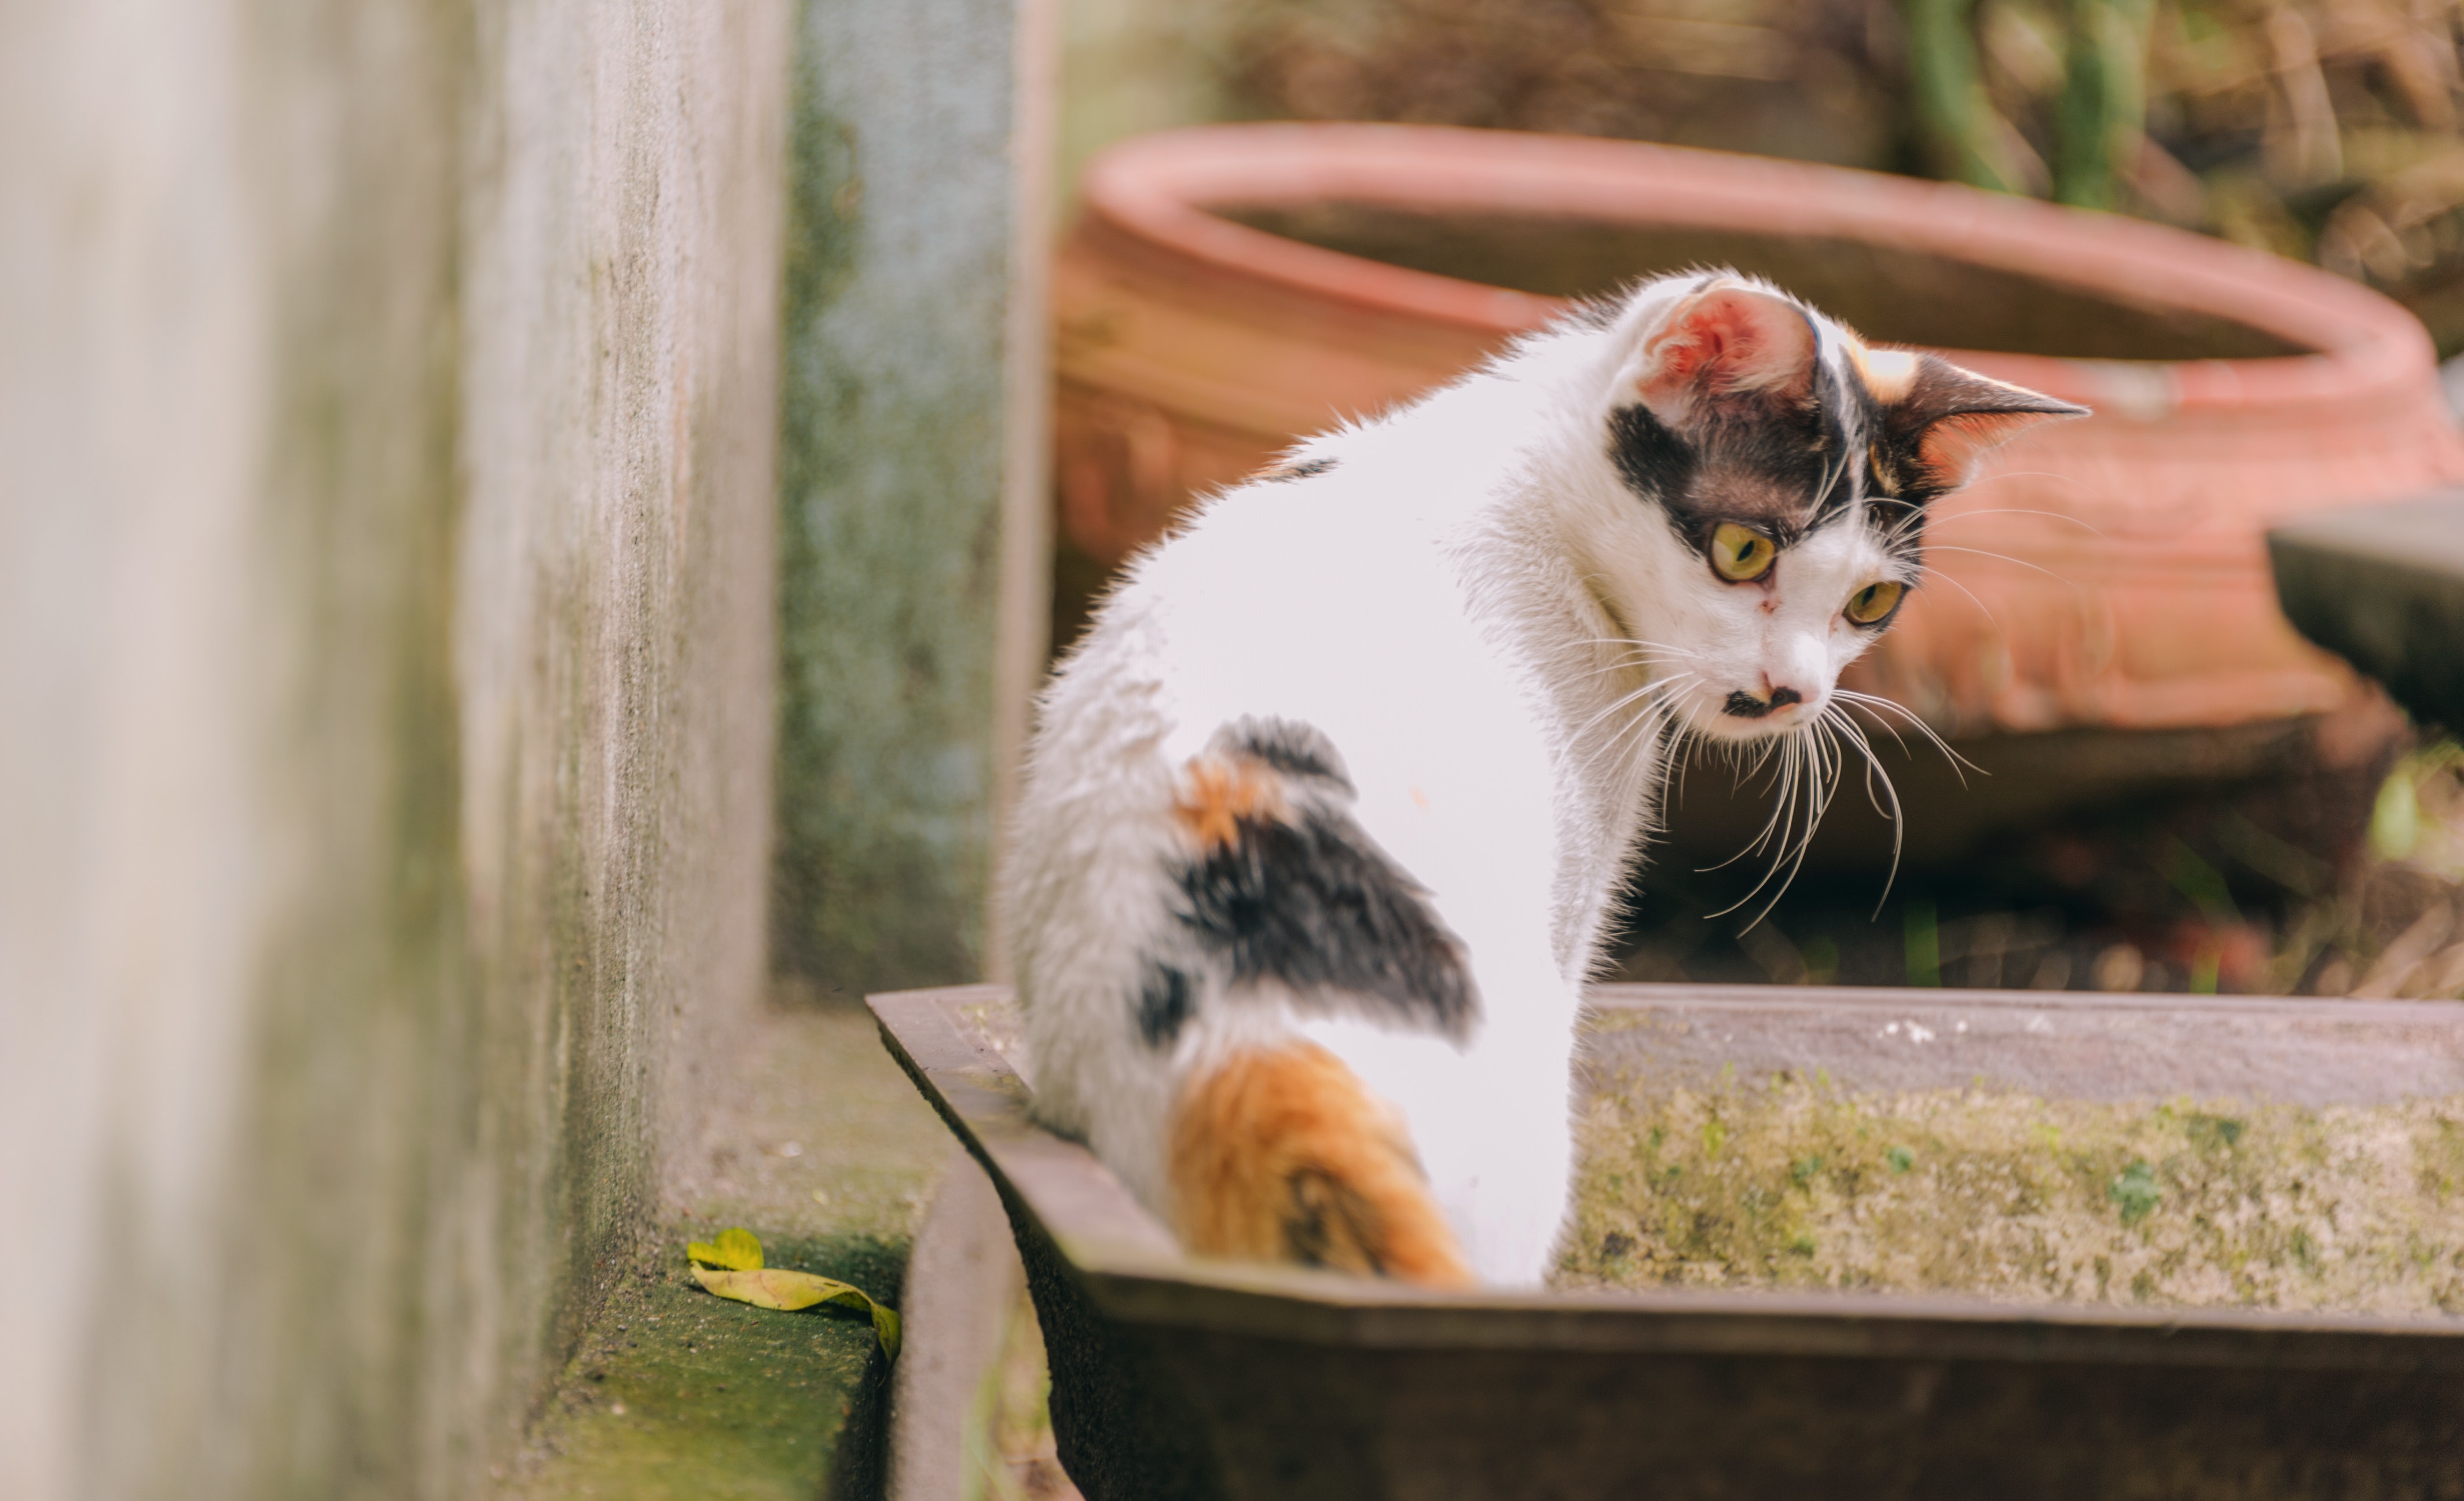
cat, mammal, felidae, small to medium sized cats, whiskers, aegean cat, carnivore, snout, domestic short haired cat, turkish van, tail, kitten, window, european shorthair